Eluru

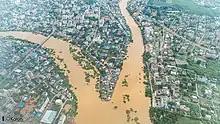
Tammileru river at Ashok nagar during floods in 2020

Eluru is situated at , with an average elevation of from the sea level. It is located on the Eastern coastal plains, approximately midway between the Krishna and Godavari rivers and about 50 kilometers inland from the Bay of Bengal.